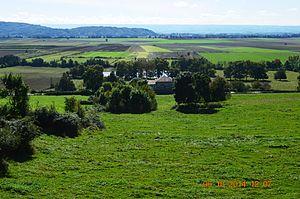
Porte-des-Bonnevaux est une commune nouvelle française résultant de la fusion — au 1ᵉʳ janvier 2019 — des communes d'Arzay, Commelle, Nantoin et Semons, située dans le département de l'Isère, en région Auvergne-Rhône-Alpes.
Arzay est une ancienne commune française située dans le département de l'Isère, en région Auvergne-Rhône-Alpes. Depuis le 1ᵉʳ janvier 2019, elle est une commune déléguée de Porte des Bonnevaux.
La Varèze est une rivière française dans le département de l'Isère, dans la région Auvergne-Rhône-Alpes, et un affluent gauche du Rhône.